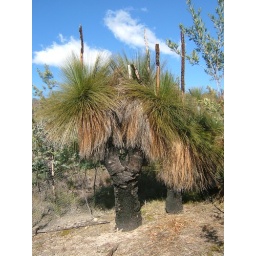
These grass trees (Xanthorrhoea australis) were photographed in Tidbinbilla Nature Reserve near Canberra in July 2010.